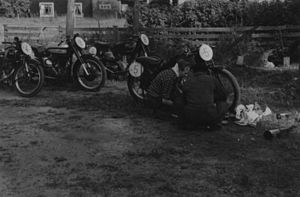
Svend Aage Sørensen
Gardermoen 1949 med 1937 350cc Excelsior
Gardemoen 1949, Svend Aage Sørensen med brækket hals og mekaniker Christensen fra Dansk Excelsior-Henderson Co.
Svend Aage Sørensen, yngste af 6 søskende, var en dansk motorcykelkører. To af brødrene kørte billøb; men holdt tidligt op. Ældste bror Kaj var altid mellem de tre første i de løb, som han fuldførte.